Superstrat

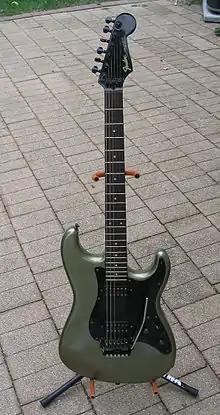
Fender Contemporary Stratocaster Japan, one of several Fender attempts on superstrat market

Fender responded to the superstrat fashion in the mid-1980s, producing a number of models based on the standard Stratocaster.